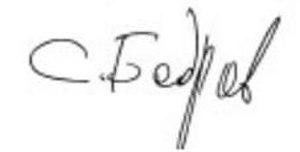
Sergueï Sergueïevitch Bodrov est un acteur russe, né le 27 décembre 1971 à Moscou, mort dans une avalanche le 20 septembre 2002 en Ossétie du Nord.